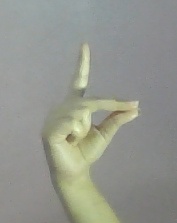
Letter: ta